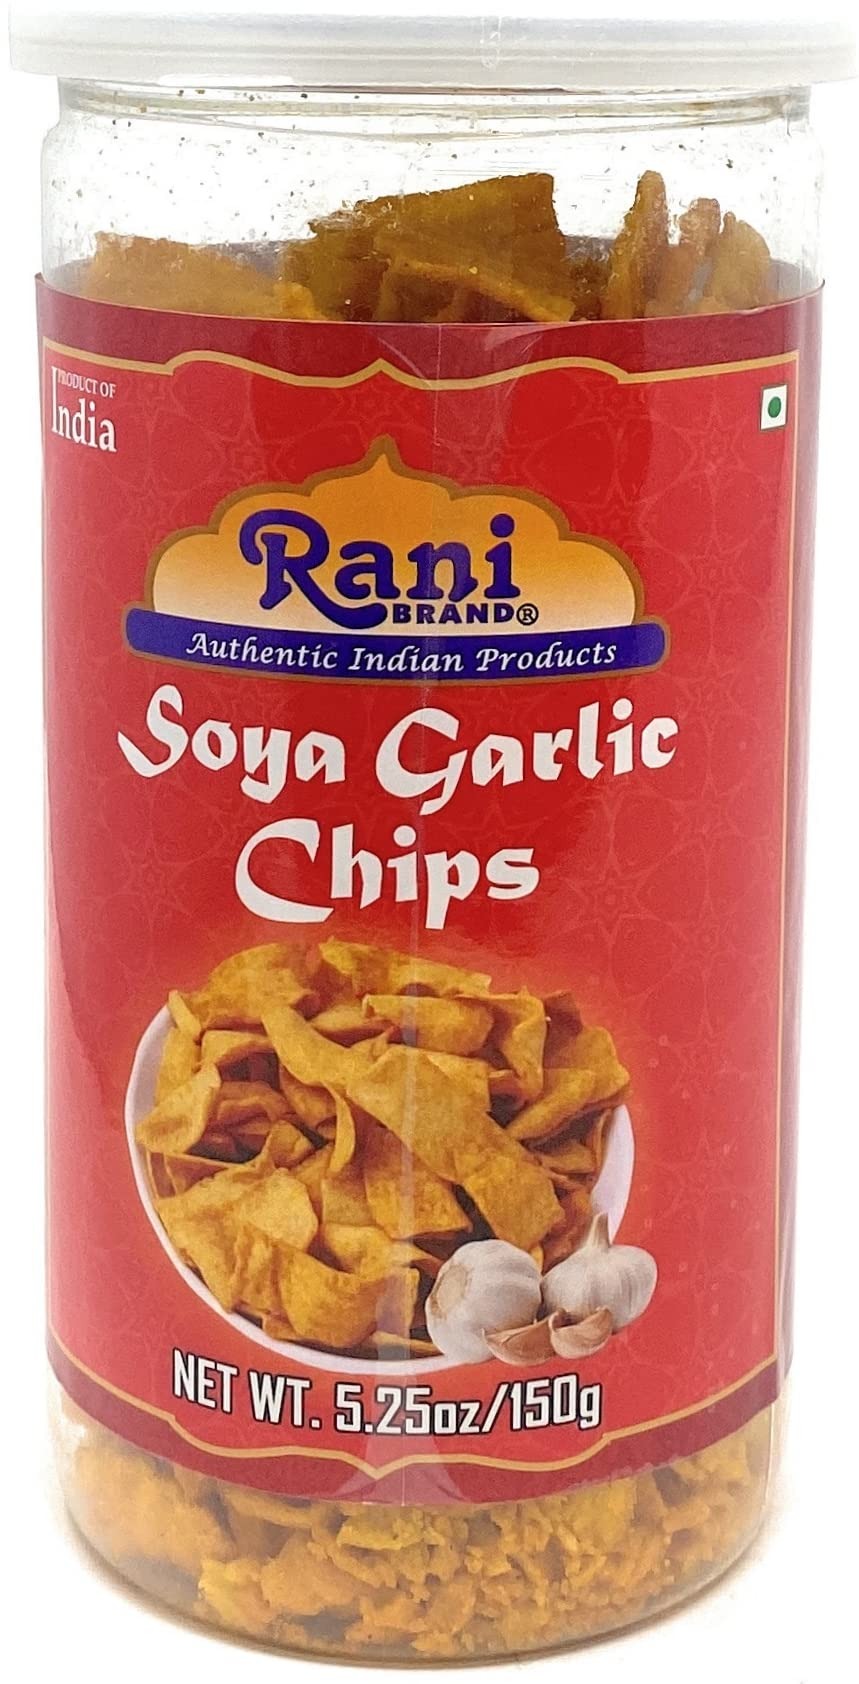
Item Name: Rani Soya Chips Garlic 5.25oz (150g) Vacuum Sealed, Easy Open Top, Resealable Container ~ Indian Tasty Treats | Vegan | NON-GMO | Indian Origin & Taste
Bullet Point 1: You'll LOVE our Soya Chips Garlic by Rani Brand--Here's Why:
Bullet Point 2: ❤️Soya Chips is a delightful snack with natural flavor and texture, full of fiber and protein. 100% Natural, No preservatives or "fillers" ... NON-GMO.
Bullet Point 3: ❤️Packed in a vacuum sealed, resealable container with easy open top, let us tell you how convenient that is with these snacks!
Bullet Point 4: ❤️Authentic Family Rani Recipe. Rani is a USA based company selling spices for over 40 years, buy with confidence!
Bullet Point 5: ❤️Net Wt. 5.25oz (150g), Authentic Indian Product (Product of India)
Product Description: Soya Chips are a crunchy mild flavoured snack with natural flavor and texture, full of fiber and protein. It is a good alternative for potato chips and comes with low-calorie content. Maintain your diet with Tasty Flavours!
Value: 5.25
Unit: Ounce

Price: 7.99